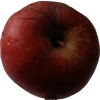
Label: Apple 17